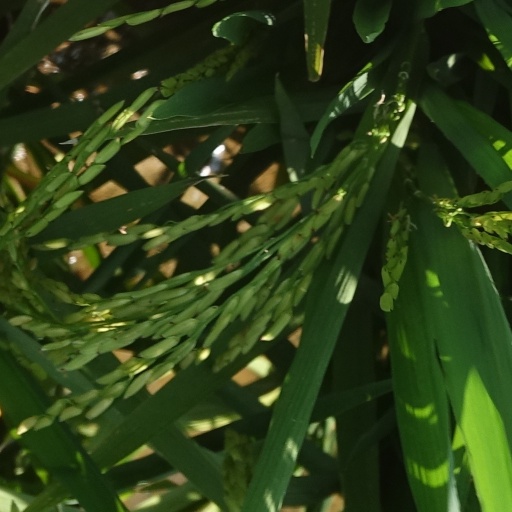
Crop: rice